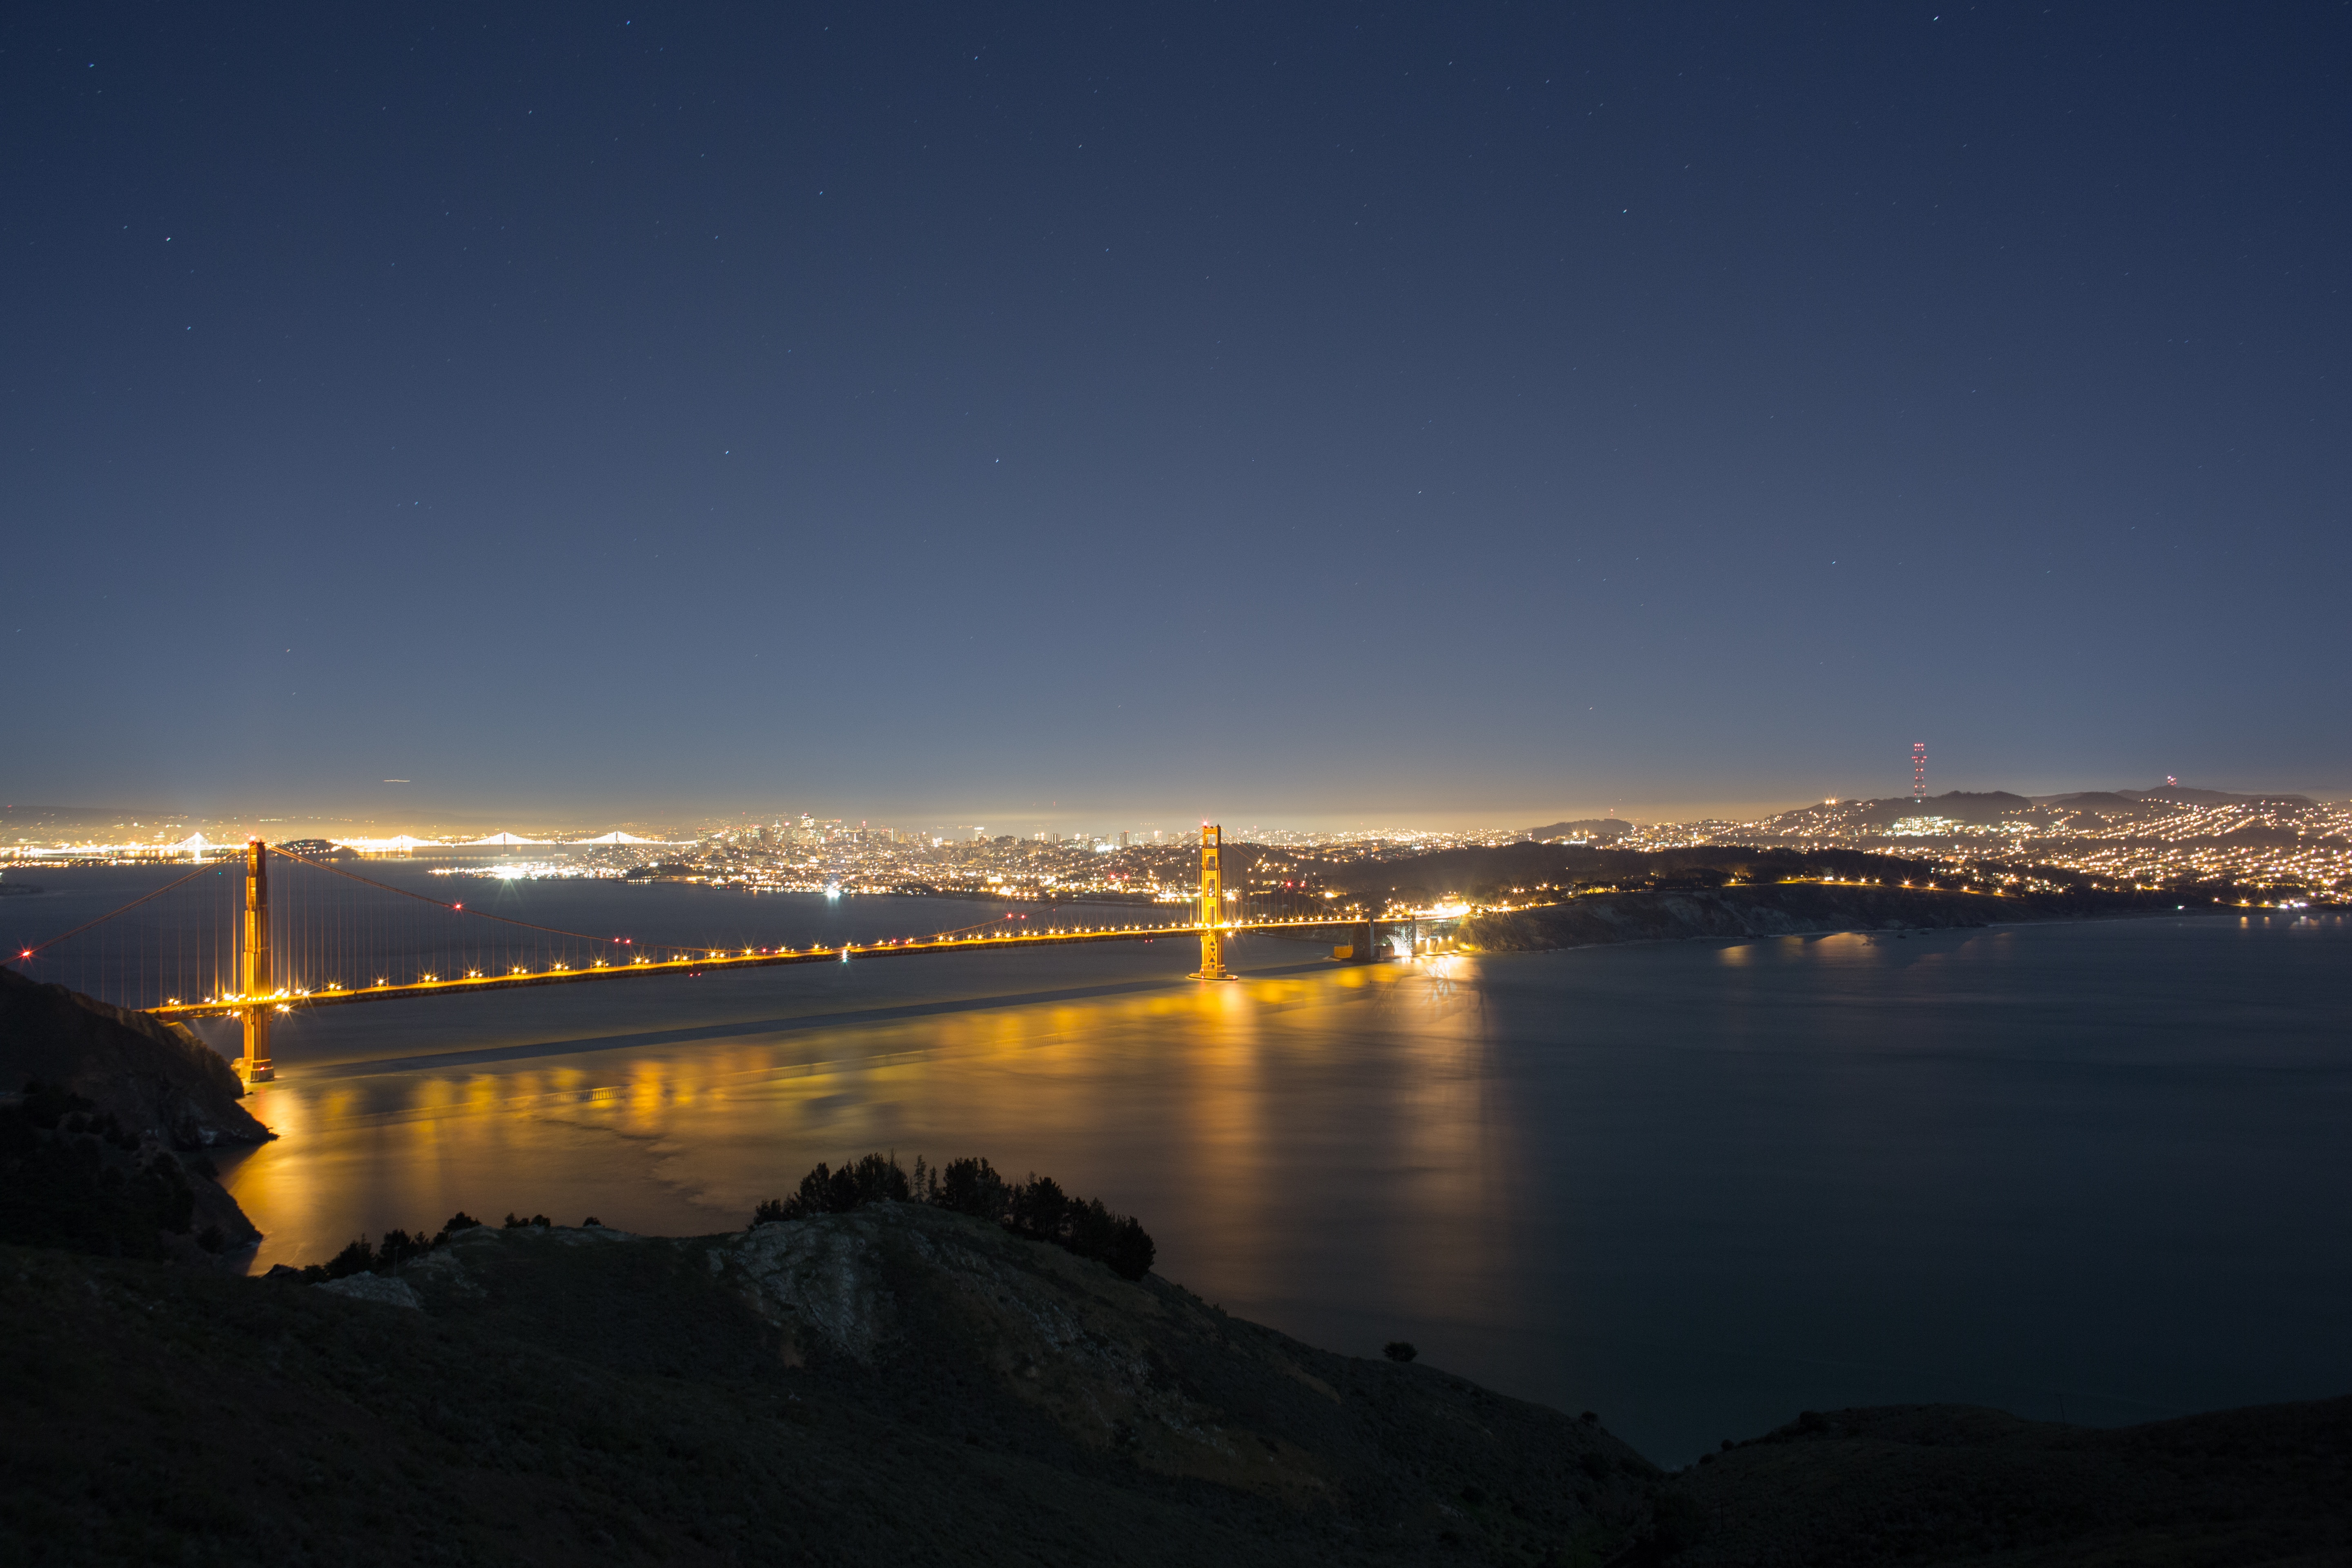
sea, horizon, light, sunrise, sunset, bridge, night, morning, dawn, river, dusk, evening, reflection, atmospheric phenomenon